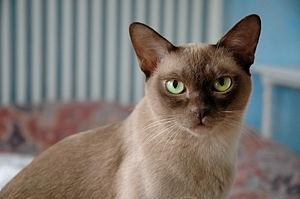
Portrait d'une femelle burmese anglais couleur chocolat.
Le patron sépia ou burmesepoint est un patron de robe du chat. Il s'agit notamment du patron du groupe des asians, et en particulier du burmese. Il correspond à une robe dont l'intensité de la couleur varie légèrement sur l'ensemble de la robe, la tête, les pattes et la queue étant plus pigmentées que le reste du corps.
Le burmese anglais ou burmese européen est une race de chat issue du burmese américain et développée au Royaume-Uni à partir des années 1950. Ce chat de taille moyenne est caractérisé par sa robe sépia. Il se différencie de son homologue américain essentiellement par son visage en forme de triangle avec des yeux moins ronds.
Le groupe des asians ou asiatiques désigne un ensemble de races de chat de morphologie commune et d'origine anglaise : le burmese anglais, le burmilla, l'asian et le tiffany et leur groupe frère, d'origine américaine : le burmese américain et le bombay. La race burmese créée aux États-Unis s'est exportée en Angleterre durant les années 1950. Un programme d'élevage spécifique a scindée la race burmese en deux : le burmese américain et le burmese anglais, premier membre du groupe des asians. À la suite d'un croisement accidentel entre une burmese et un persan, la race burmilla est créée dans les années 1980. Le programme d'élevage du burmilla a à son tour provoqué l'émergence de deux autres variétés, considérées comme des races selon certaines fédérations : l'asian et le tiffany.